Herman Gummerus

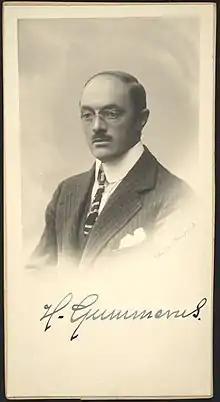
Herman Gummerus

Herman Gregorius Gummerus (24 December 1877 – 18 July 1948) was a leading Finnish classical scholar, diplomat, and one of the founders of the Patriotic People's Movement (IKL).